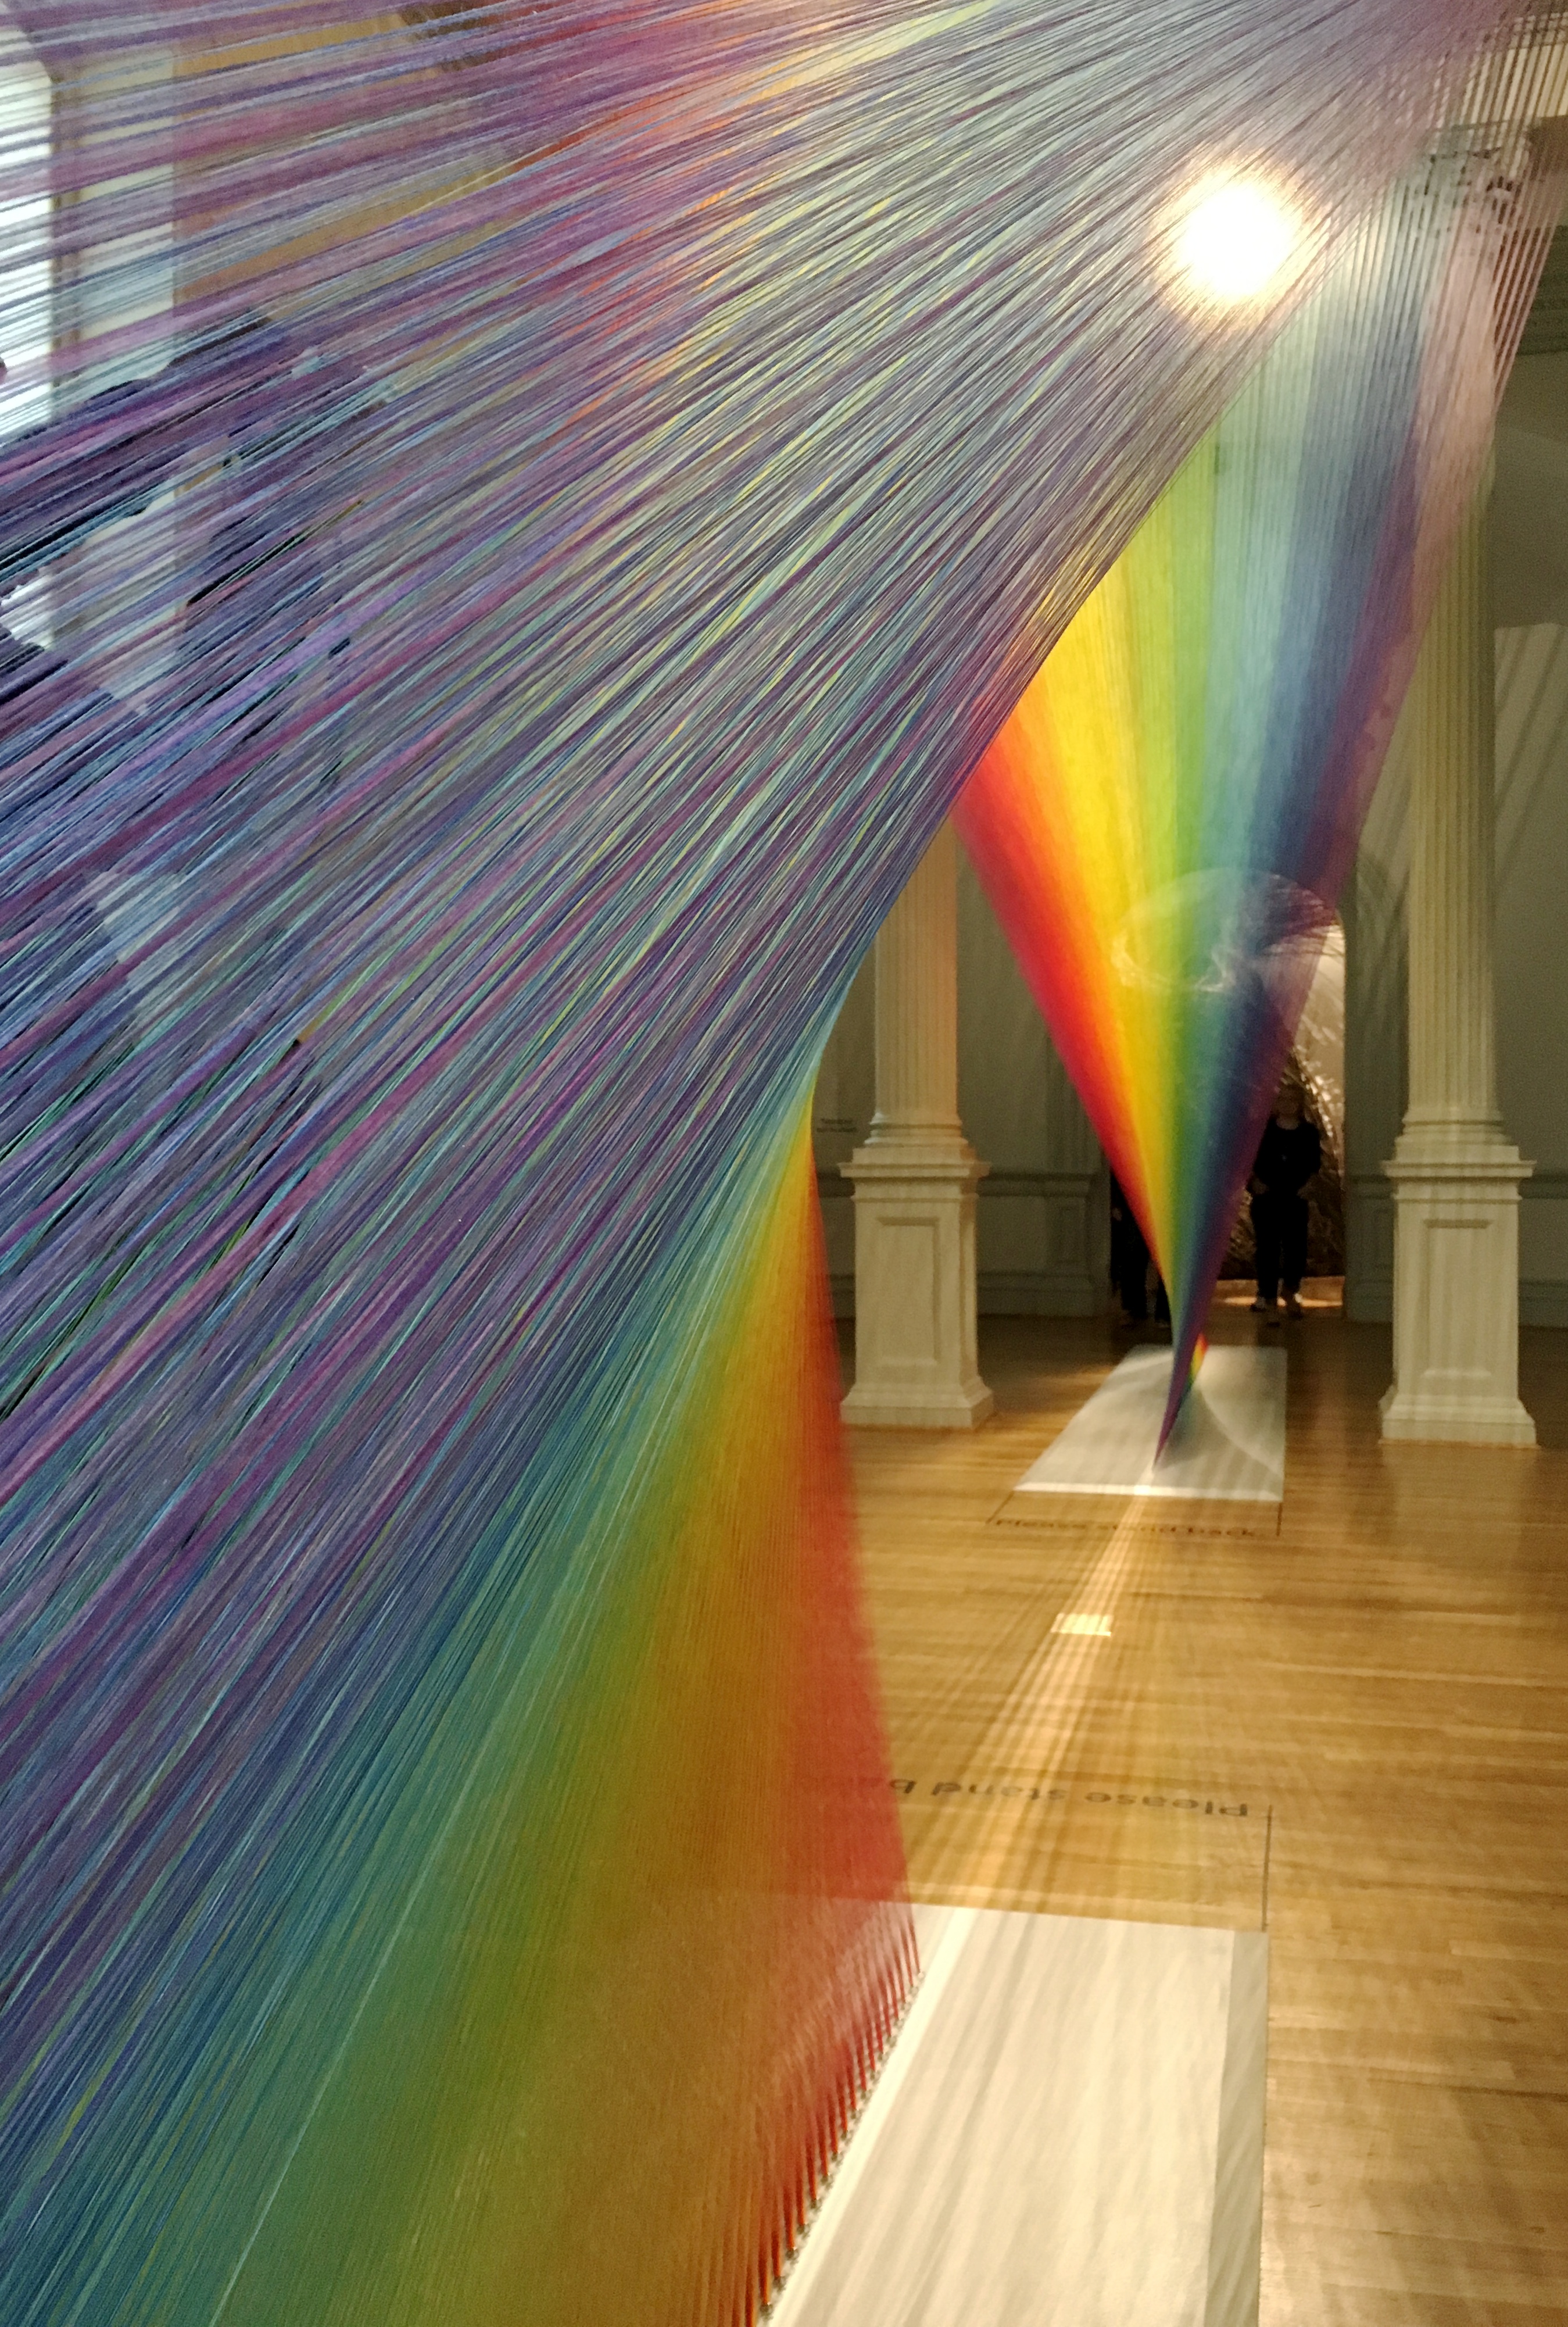
light, subway, line, color, art, infrastructure, symmetry, shape